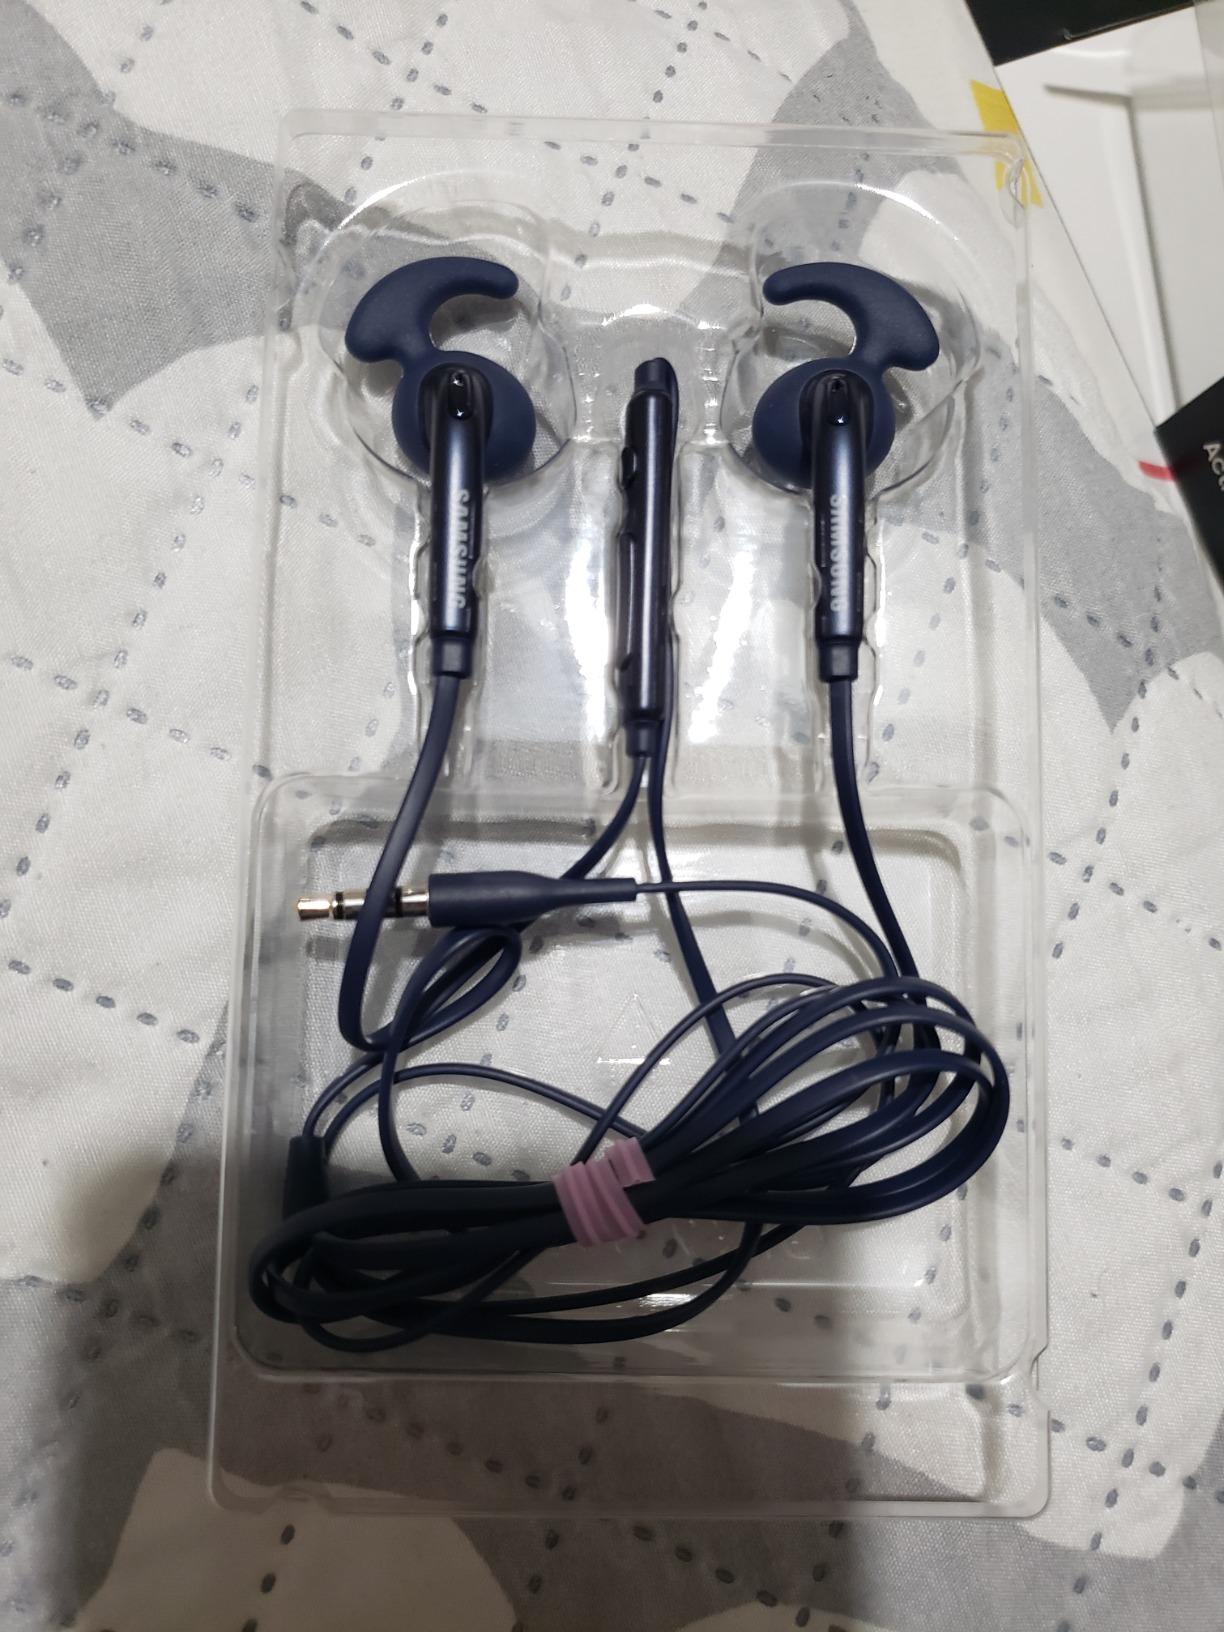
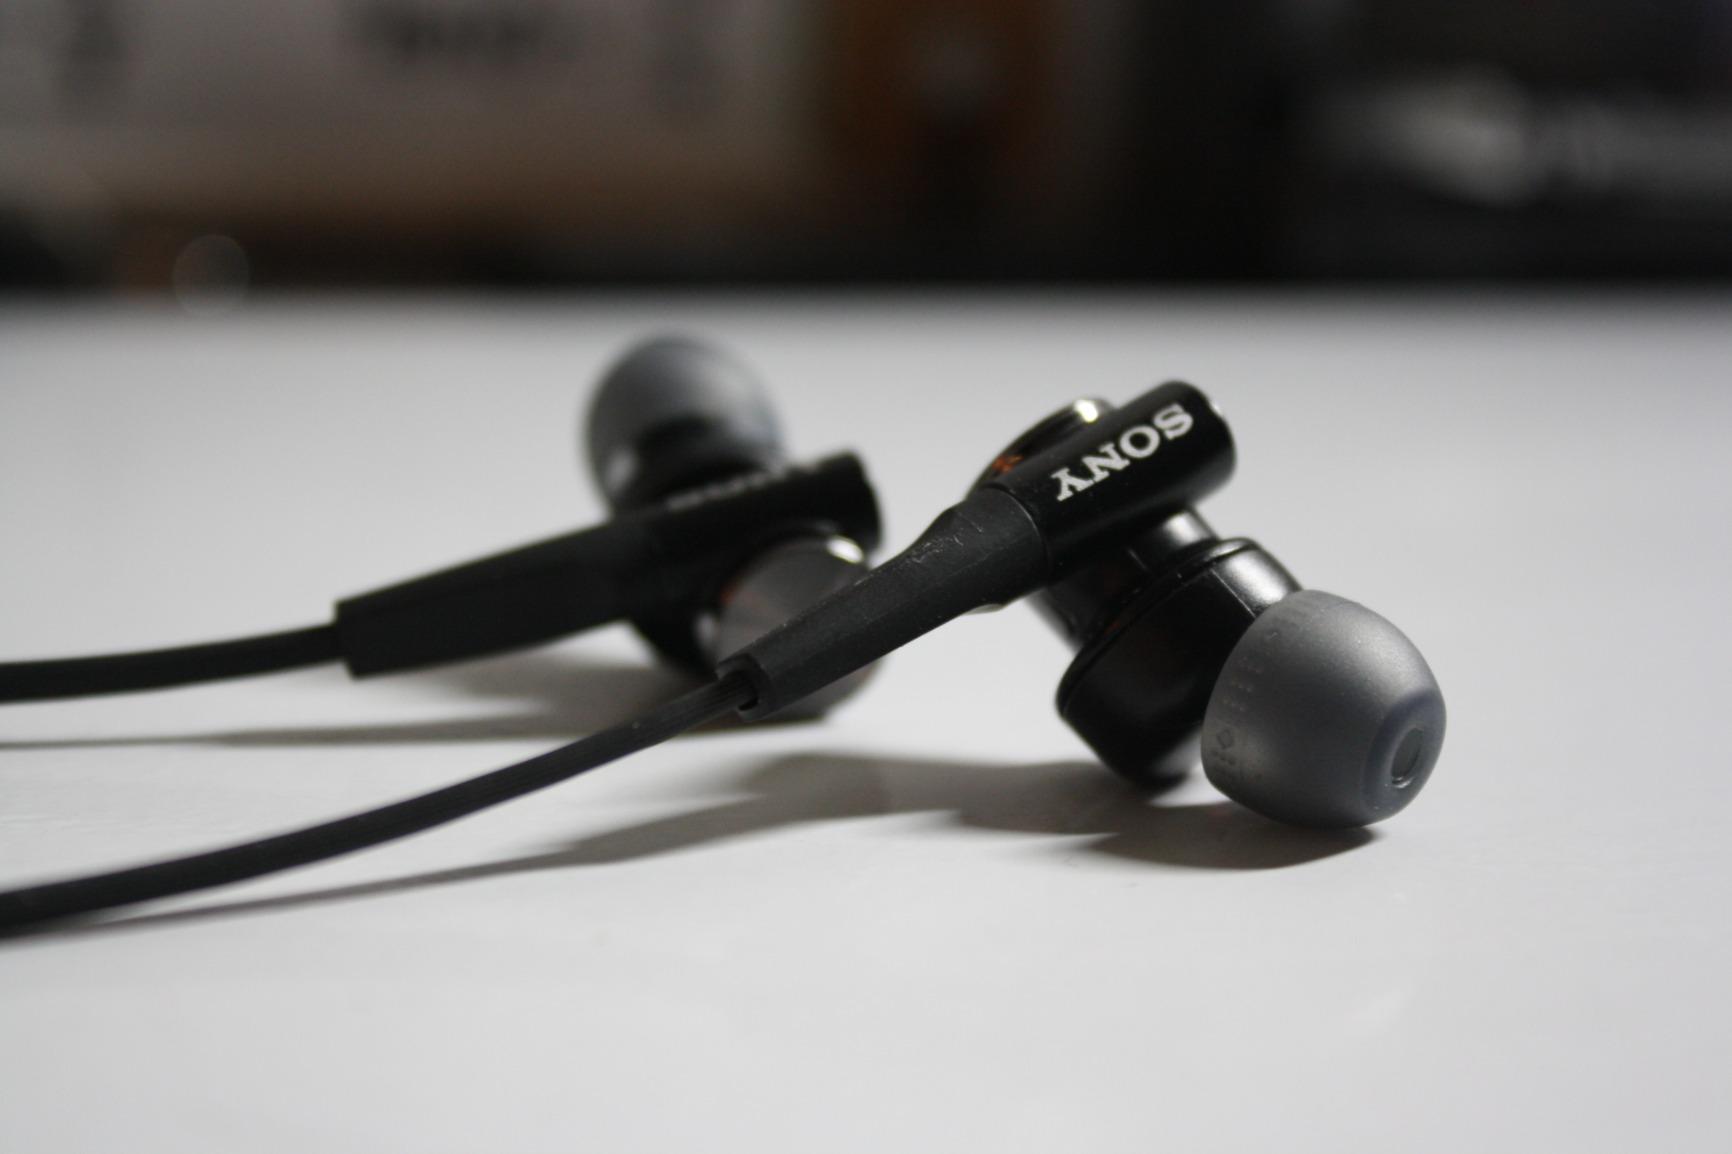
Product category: headphones
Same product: no